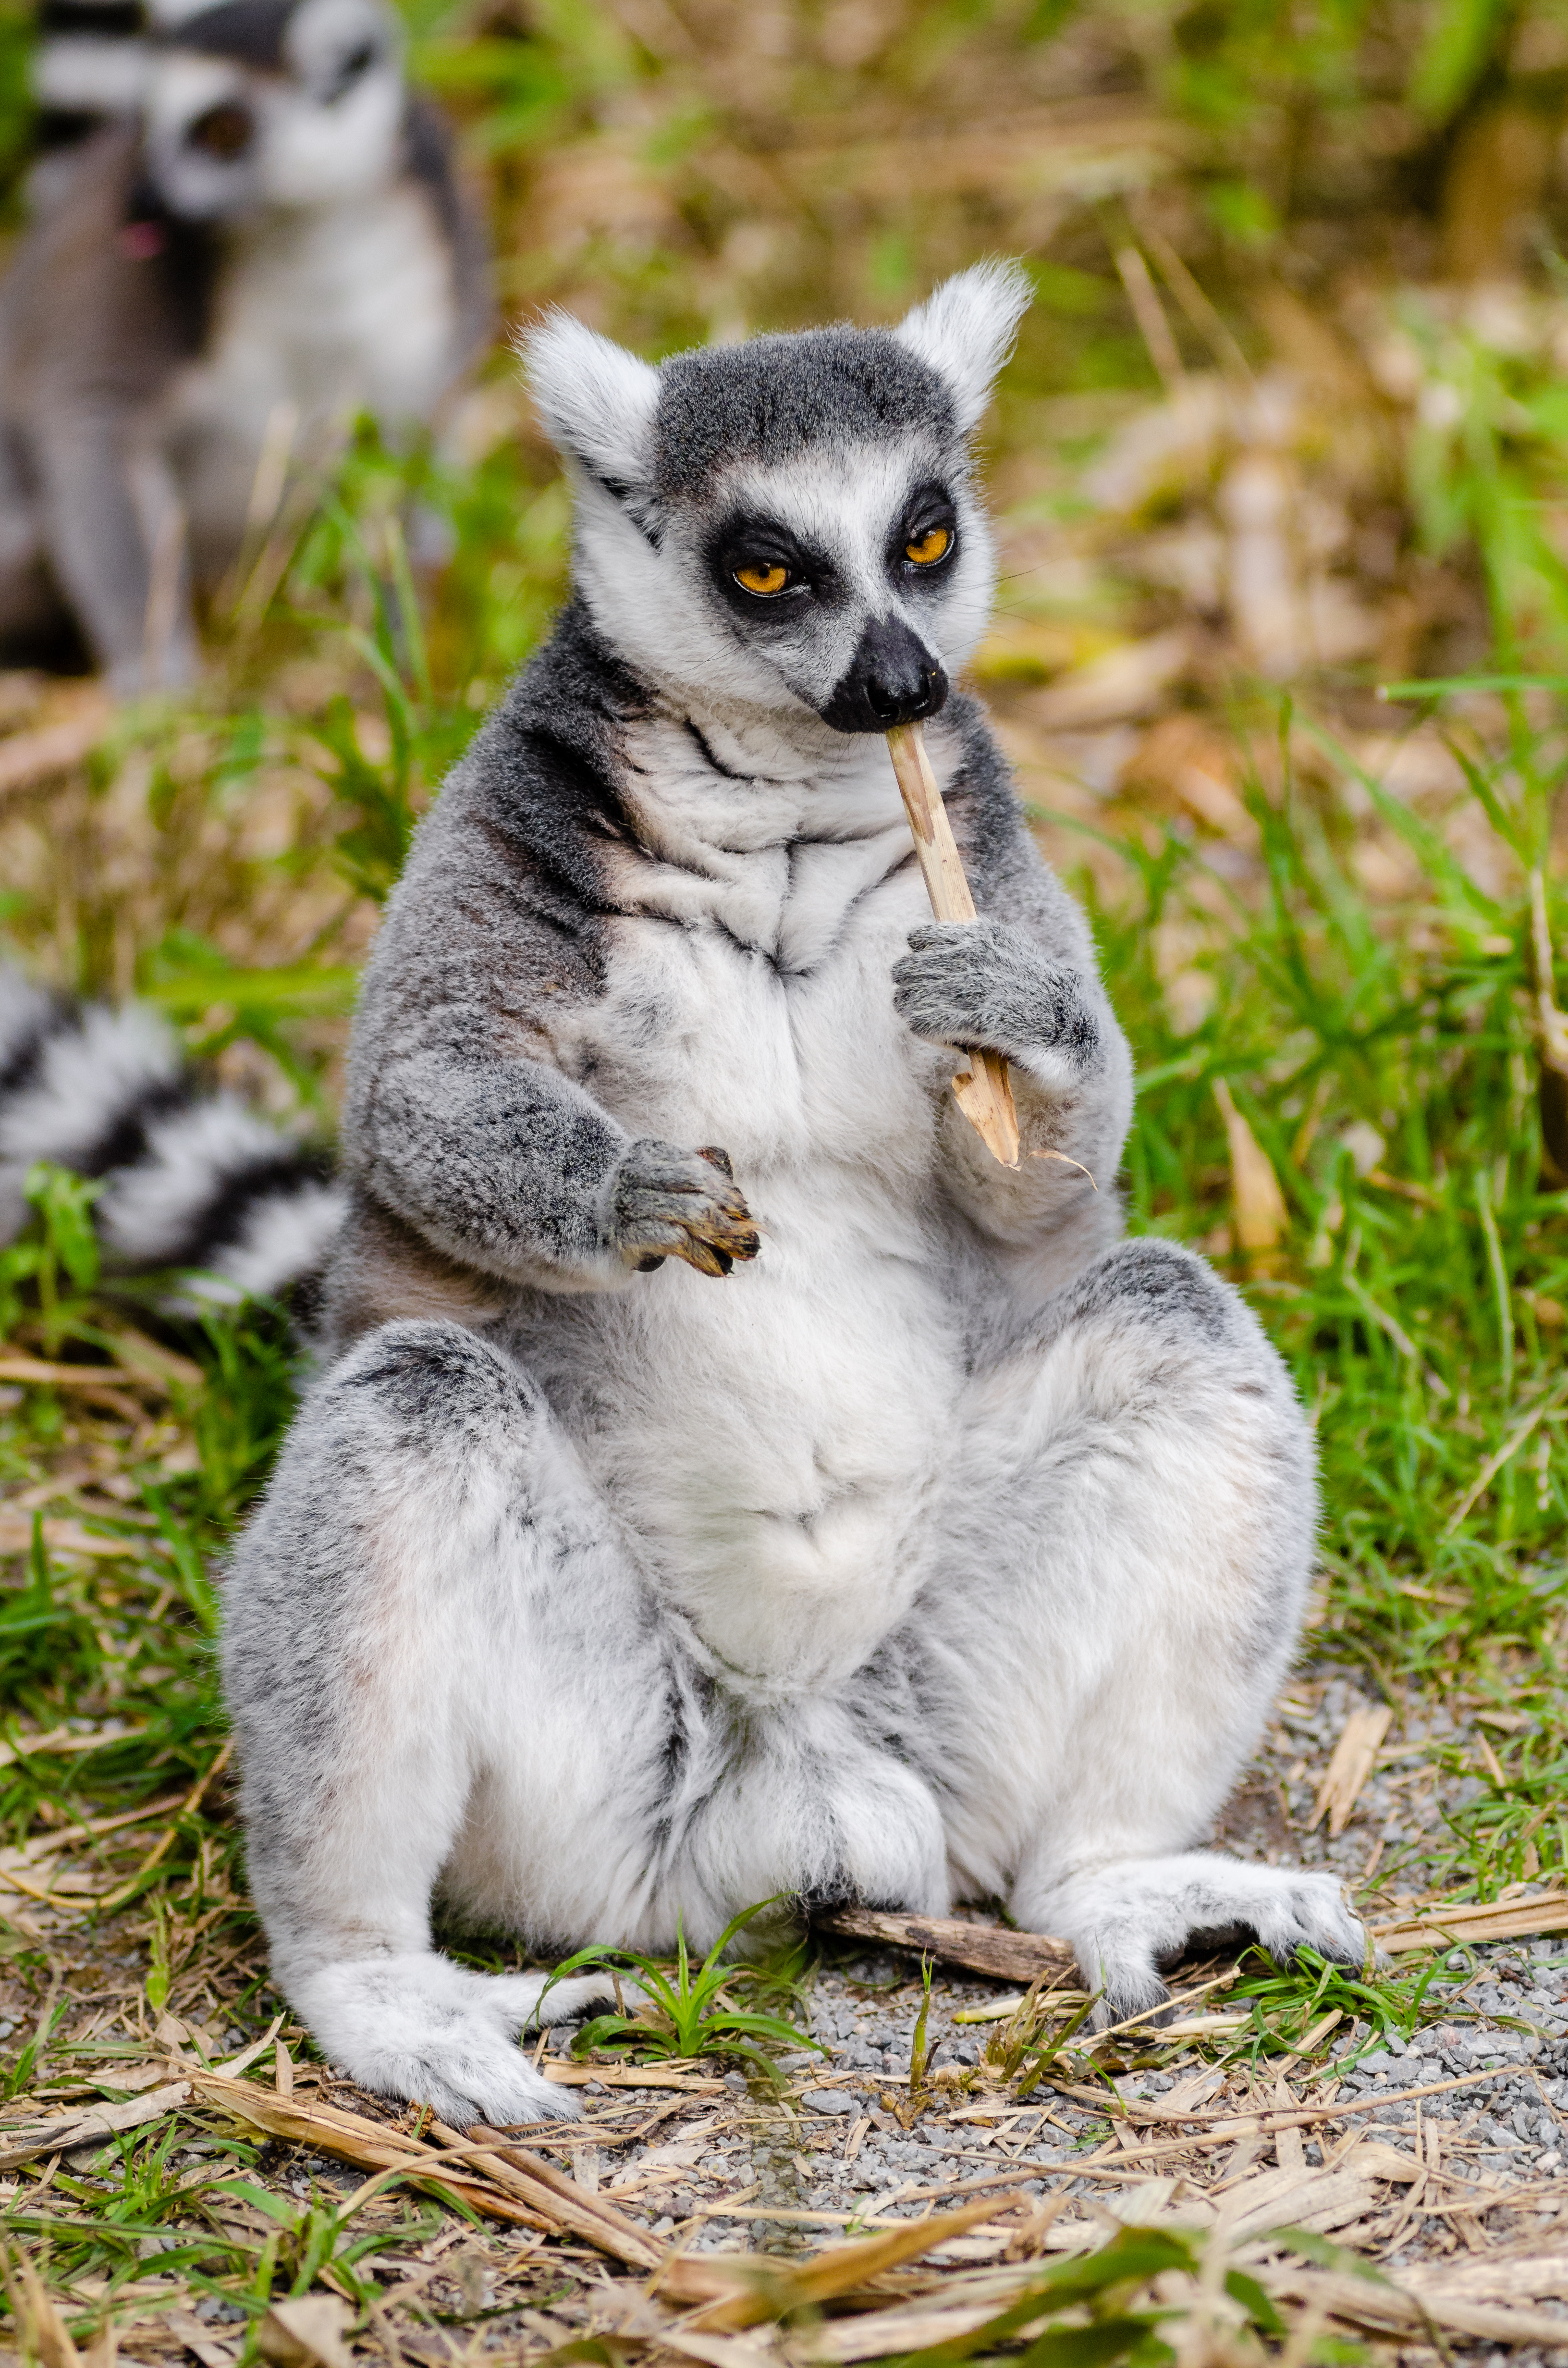
nature, animal, wildlife, zoo, mammal, fauna, primate, madagascar, vertebrate, lemur, marsupial